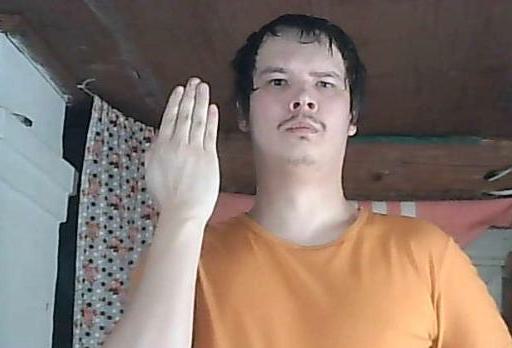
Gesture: stop_inverted